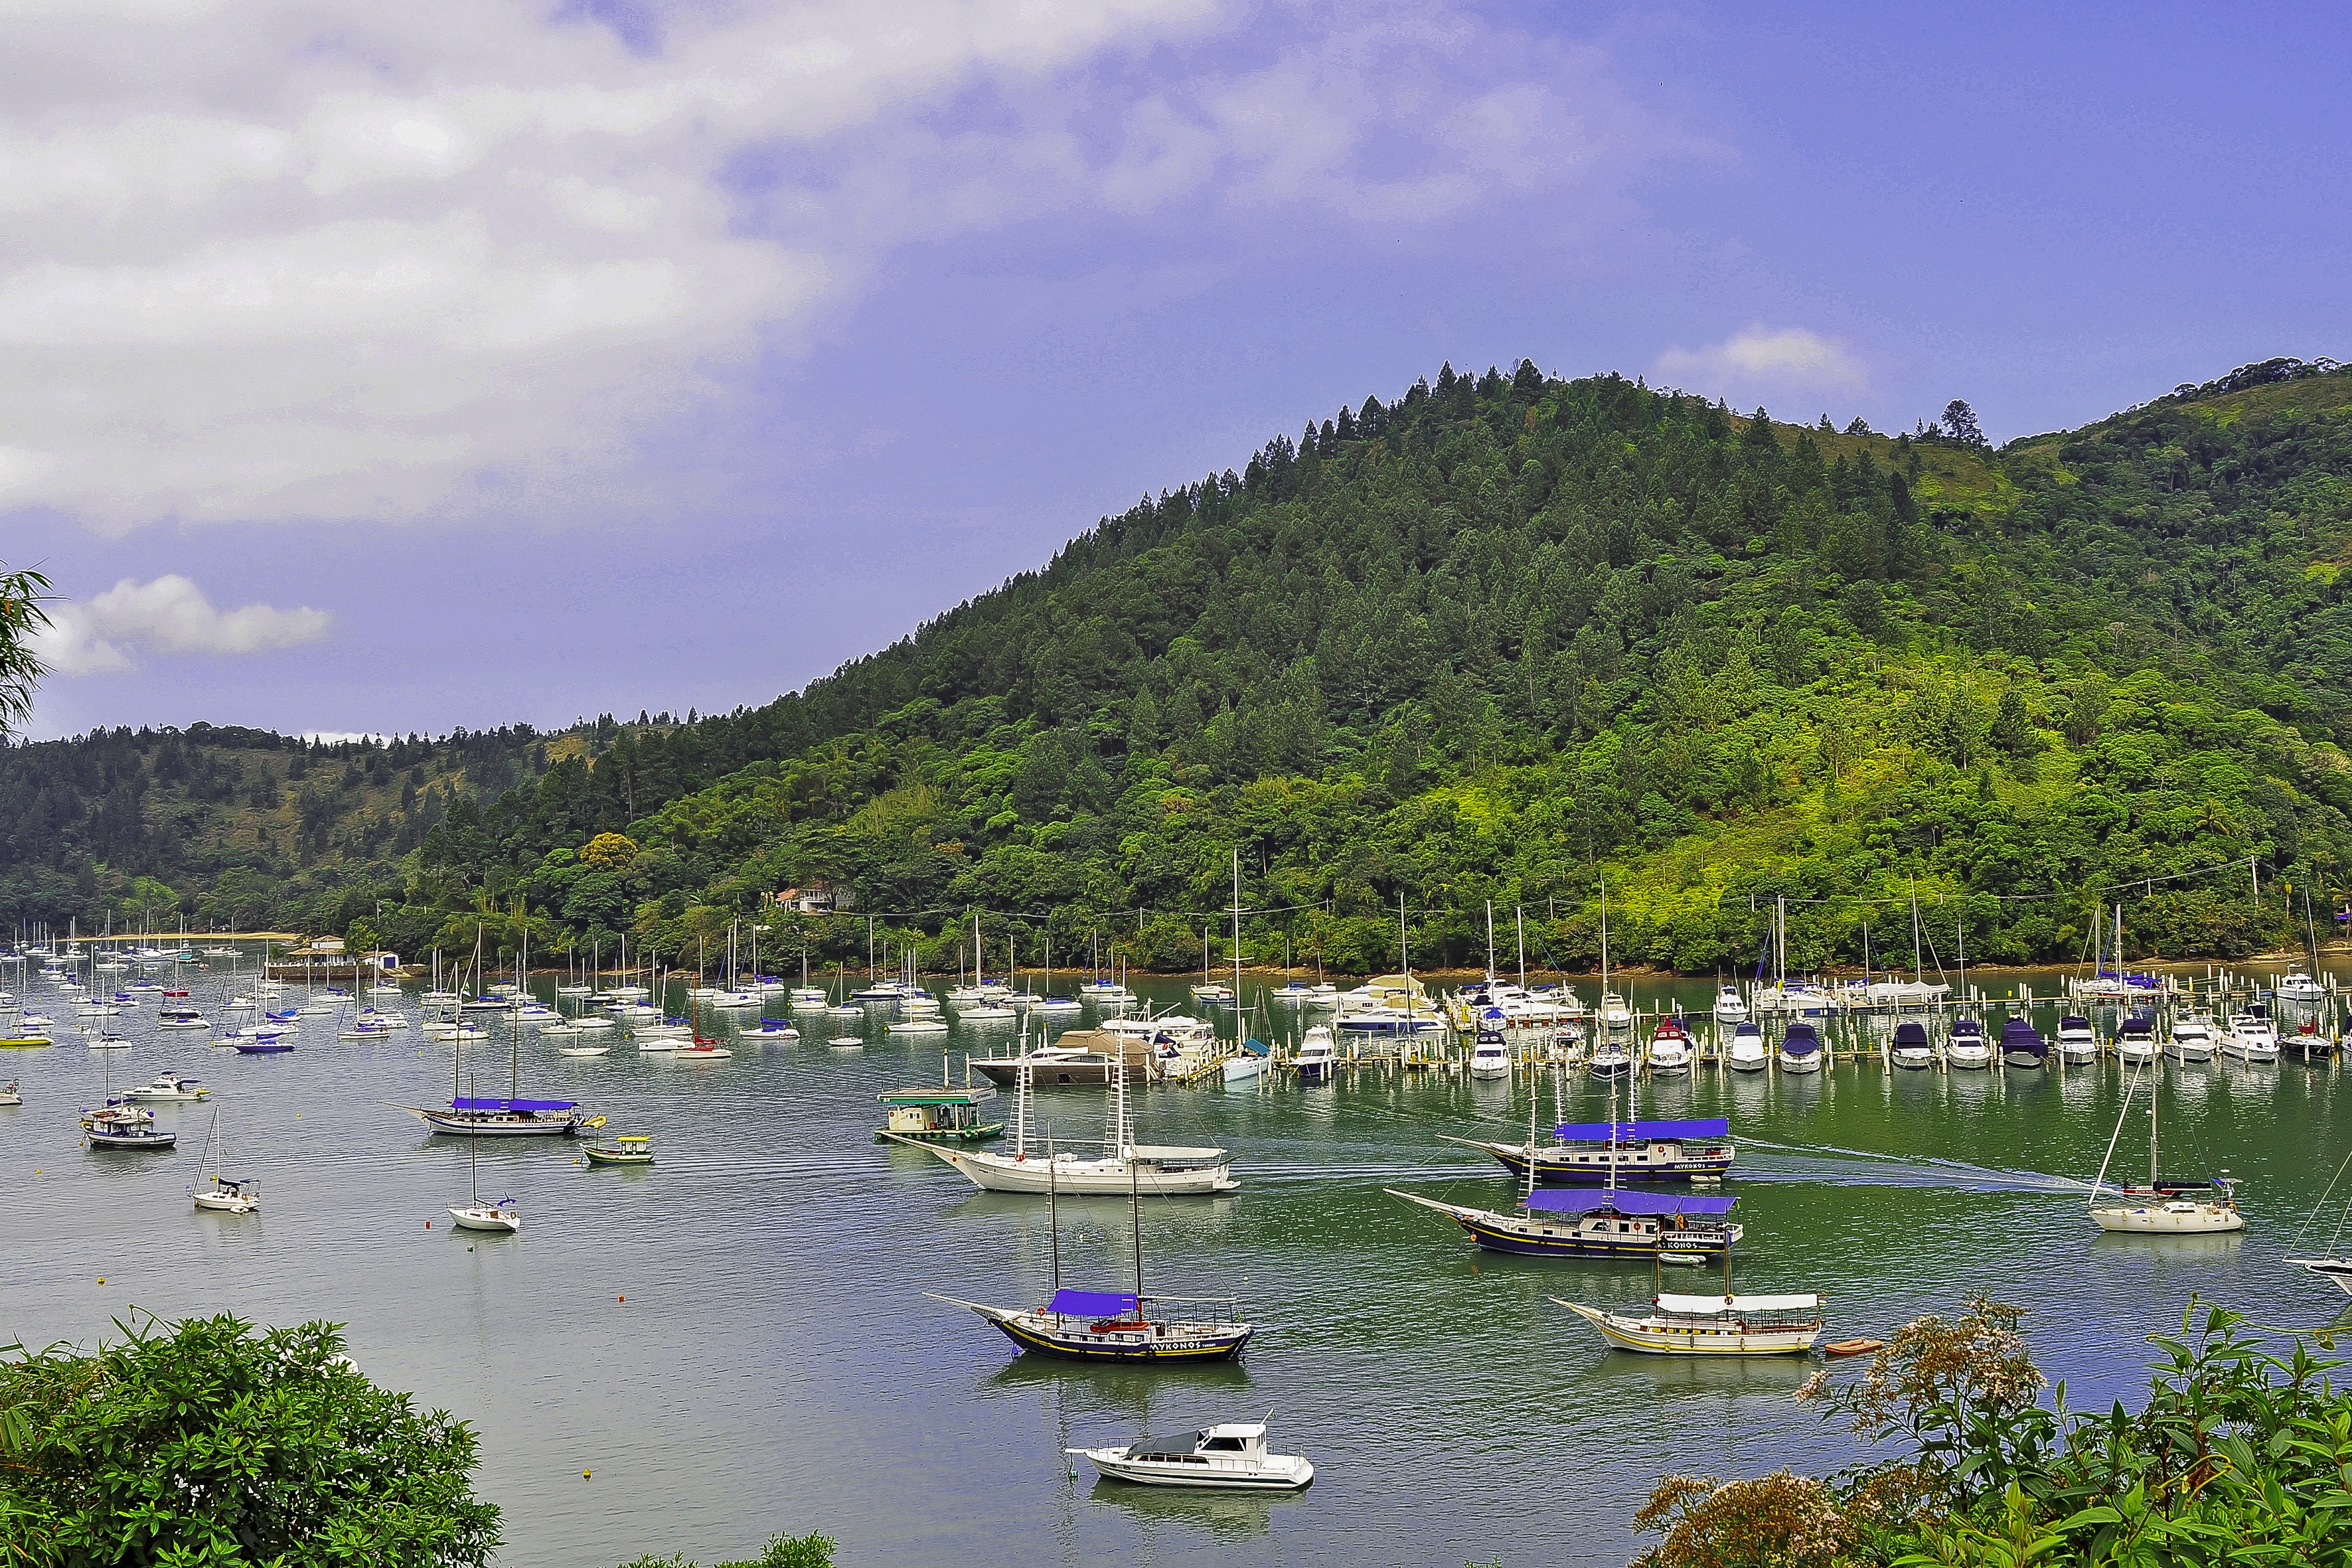
landscape, sea, coast, water, forest, shore, lake, river, cove, vehicle, bay, marina, body of water, rio de janeiro, native, background, boating, boats, litoral, angra dos reis